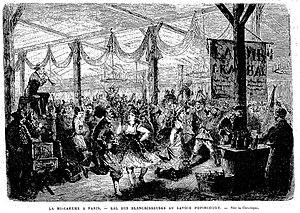
Le bal de la Mi-Carême 1872 au lavoir Popincourt à Paris.
La Mi-Carême à Paris, longtemps appelée également Fête des Blanchisseuses, est de facto au moins depuis le XVIIIᵉ siècle la fête des femmes de Paris dans le cadre du très féminin Carnaval de Paris.